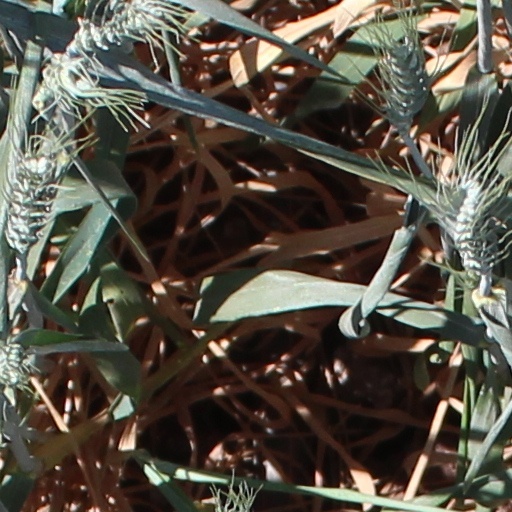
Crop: wheat